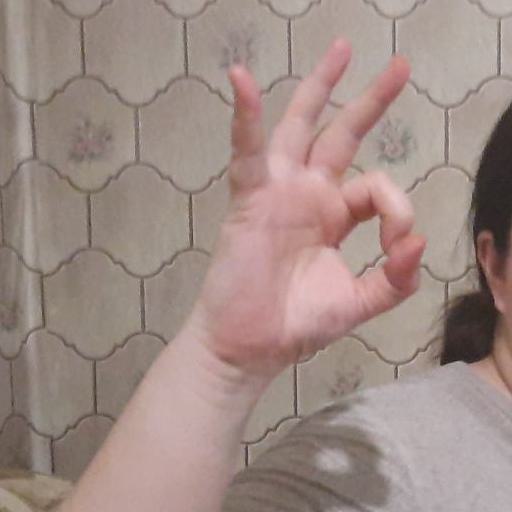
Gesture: ok